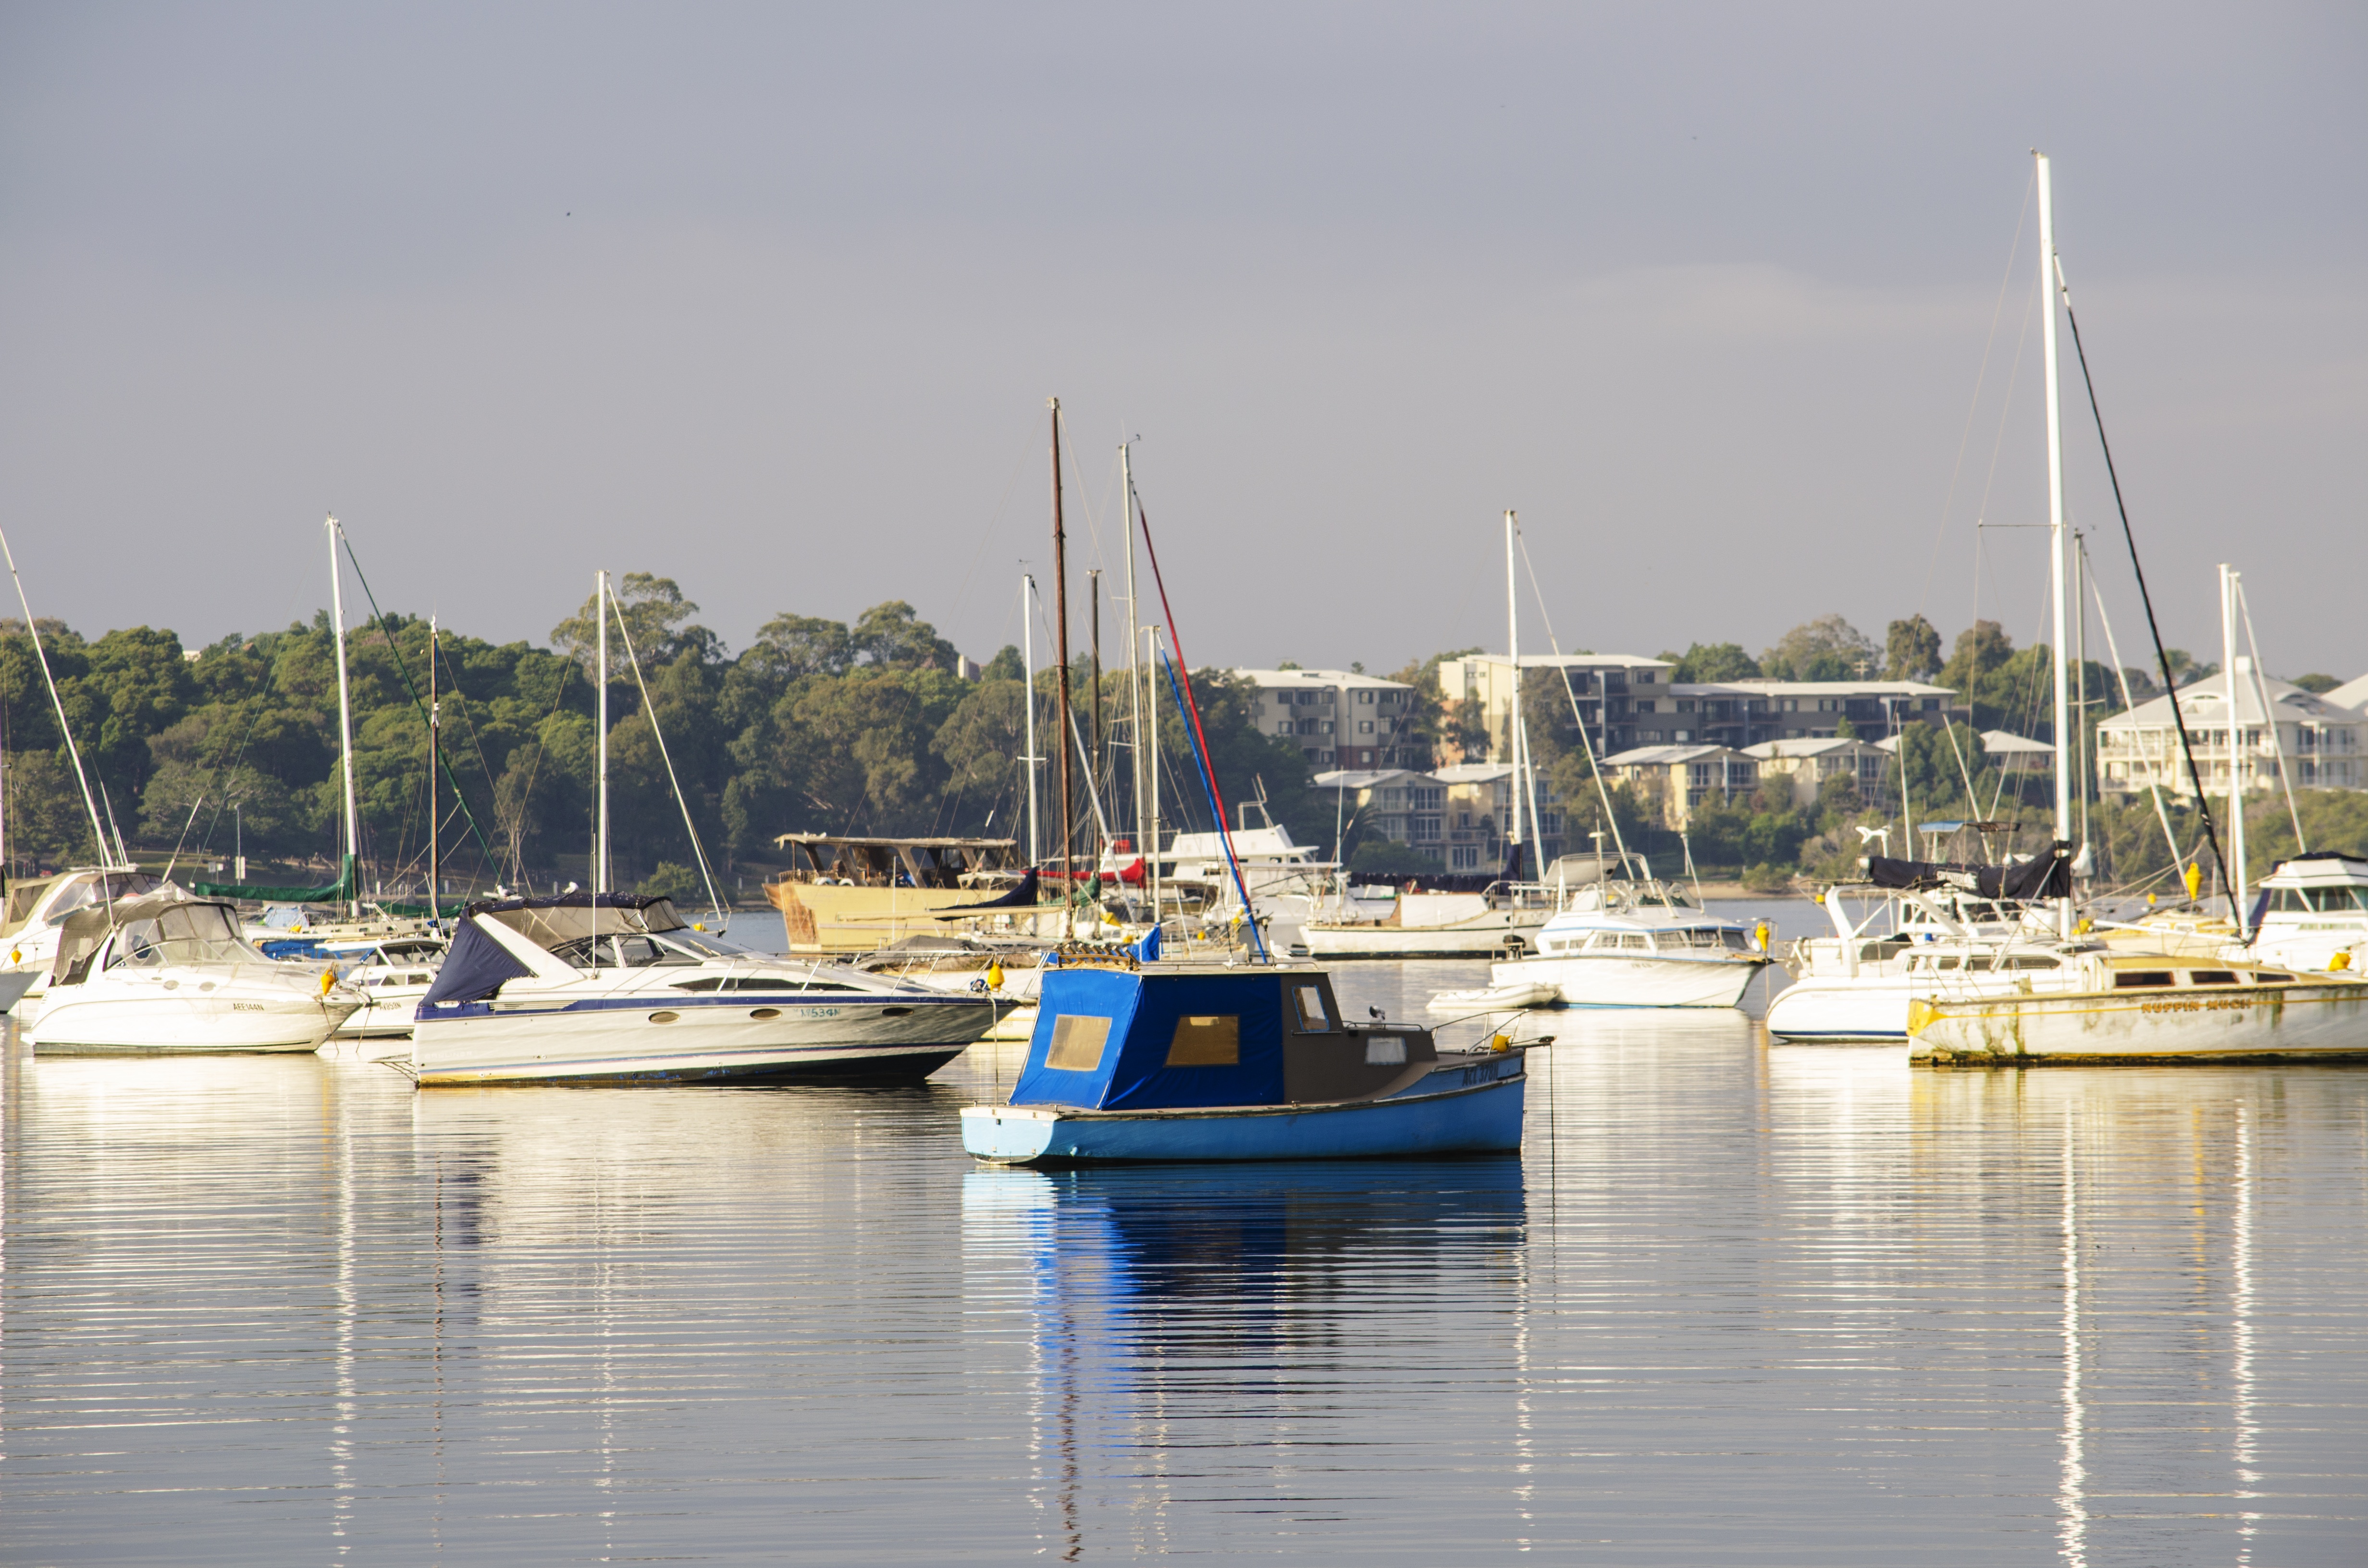
beach, sea, coast, water, dock, boat, vehicle, mast, sailing, seascape, bay, harbor, marina, port, sailboat, infrastructure, sail, channel, watercraft, blue boat